B. Everett Jordan

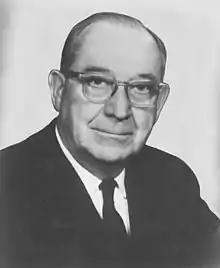
Official U.S. Senate portrait

Benjamin Everett Jordan (September 8, 1896 – March 15, 1974) was an American businessman and politician. A member of the Democratic Party, he served as a United States Senator from North Carolina from 1958 to 1973.